Hypospadias

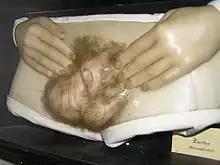
Genitalia showing major genital undermasculinization and hypospadias

A penis with hypospadias usually has a characteristic appearance. Not only is the meatus (urinary opening) lower than usual, but the foreskin is also often only partially developed, lacking the usual amount that would cover the glans on the underside, causing the glans to have a hooded appearance. However, newborns with partial foreskin development do not necessarily have hypospadias, as some have a meatus in the usual place with a hooded foreskin, called "chordee without hypospadias".